Fernando Cortés

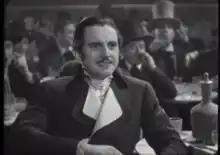
Fernando Cortés in the Spanish film Doña Francisquita (1934), his first lead role.

Fernando "Papi" Cortés (October 4, 1909 – 1979) was a Puerto Rican film actor, writer and director. He was born in San Juan, Puerto Rico, but he spent most of his adult life in Mexico City, where he died. In 1932, while in New York City, Fernando Cortés married Puerto Rican childhood friend María del Pilar Cordero, who adopted the stage name of Mapy Cortés. The couple soon traveled to Spain with a Cuban theatrical troupe. They worked on the Spanish stage, radio and film until the outbreak of the Civil War in 1936. Fernando progressively began to take a backseat as actor and baritone and focused on promoting the career of his wife Mapy, who became a noted "vedette" (showgirl with star status) in Barcelona.